Sasha Allen

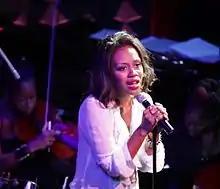
Allen Joe's Pub at the Public Theater in NYC, 2011.

Allen's music showcases her love for rock, soul and R&B. Her first single, "Let's Fly Away", was released on July 4, 2008, and the follow-up, a cover of Joan Osborne's "One Of Us", was released in September 2008. The remix for "Let's Fly Away", produced by Rob Lewis and TrakFire Productions climbed the dance charts.